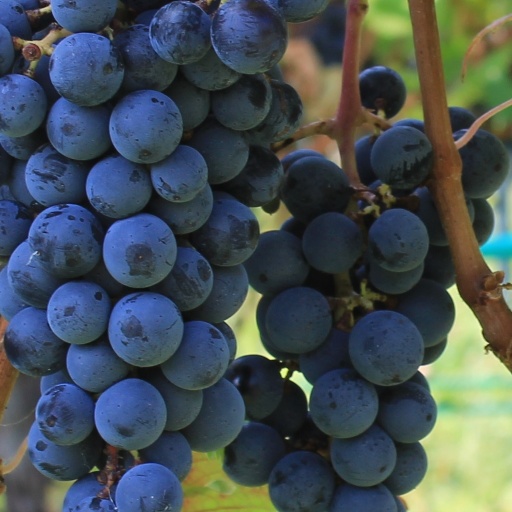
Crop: grape